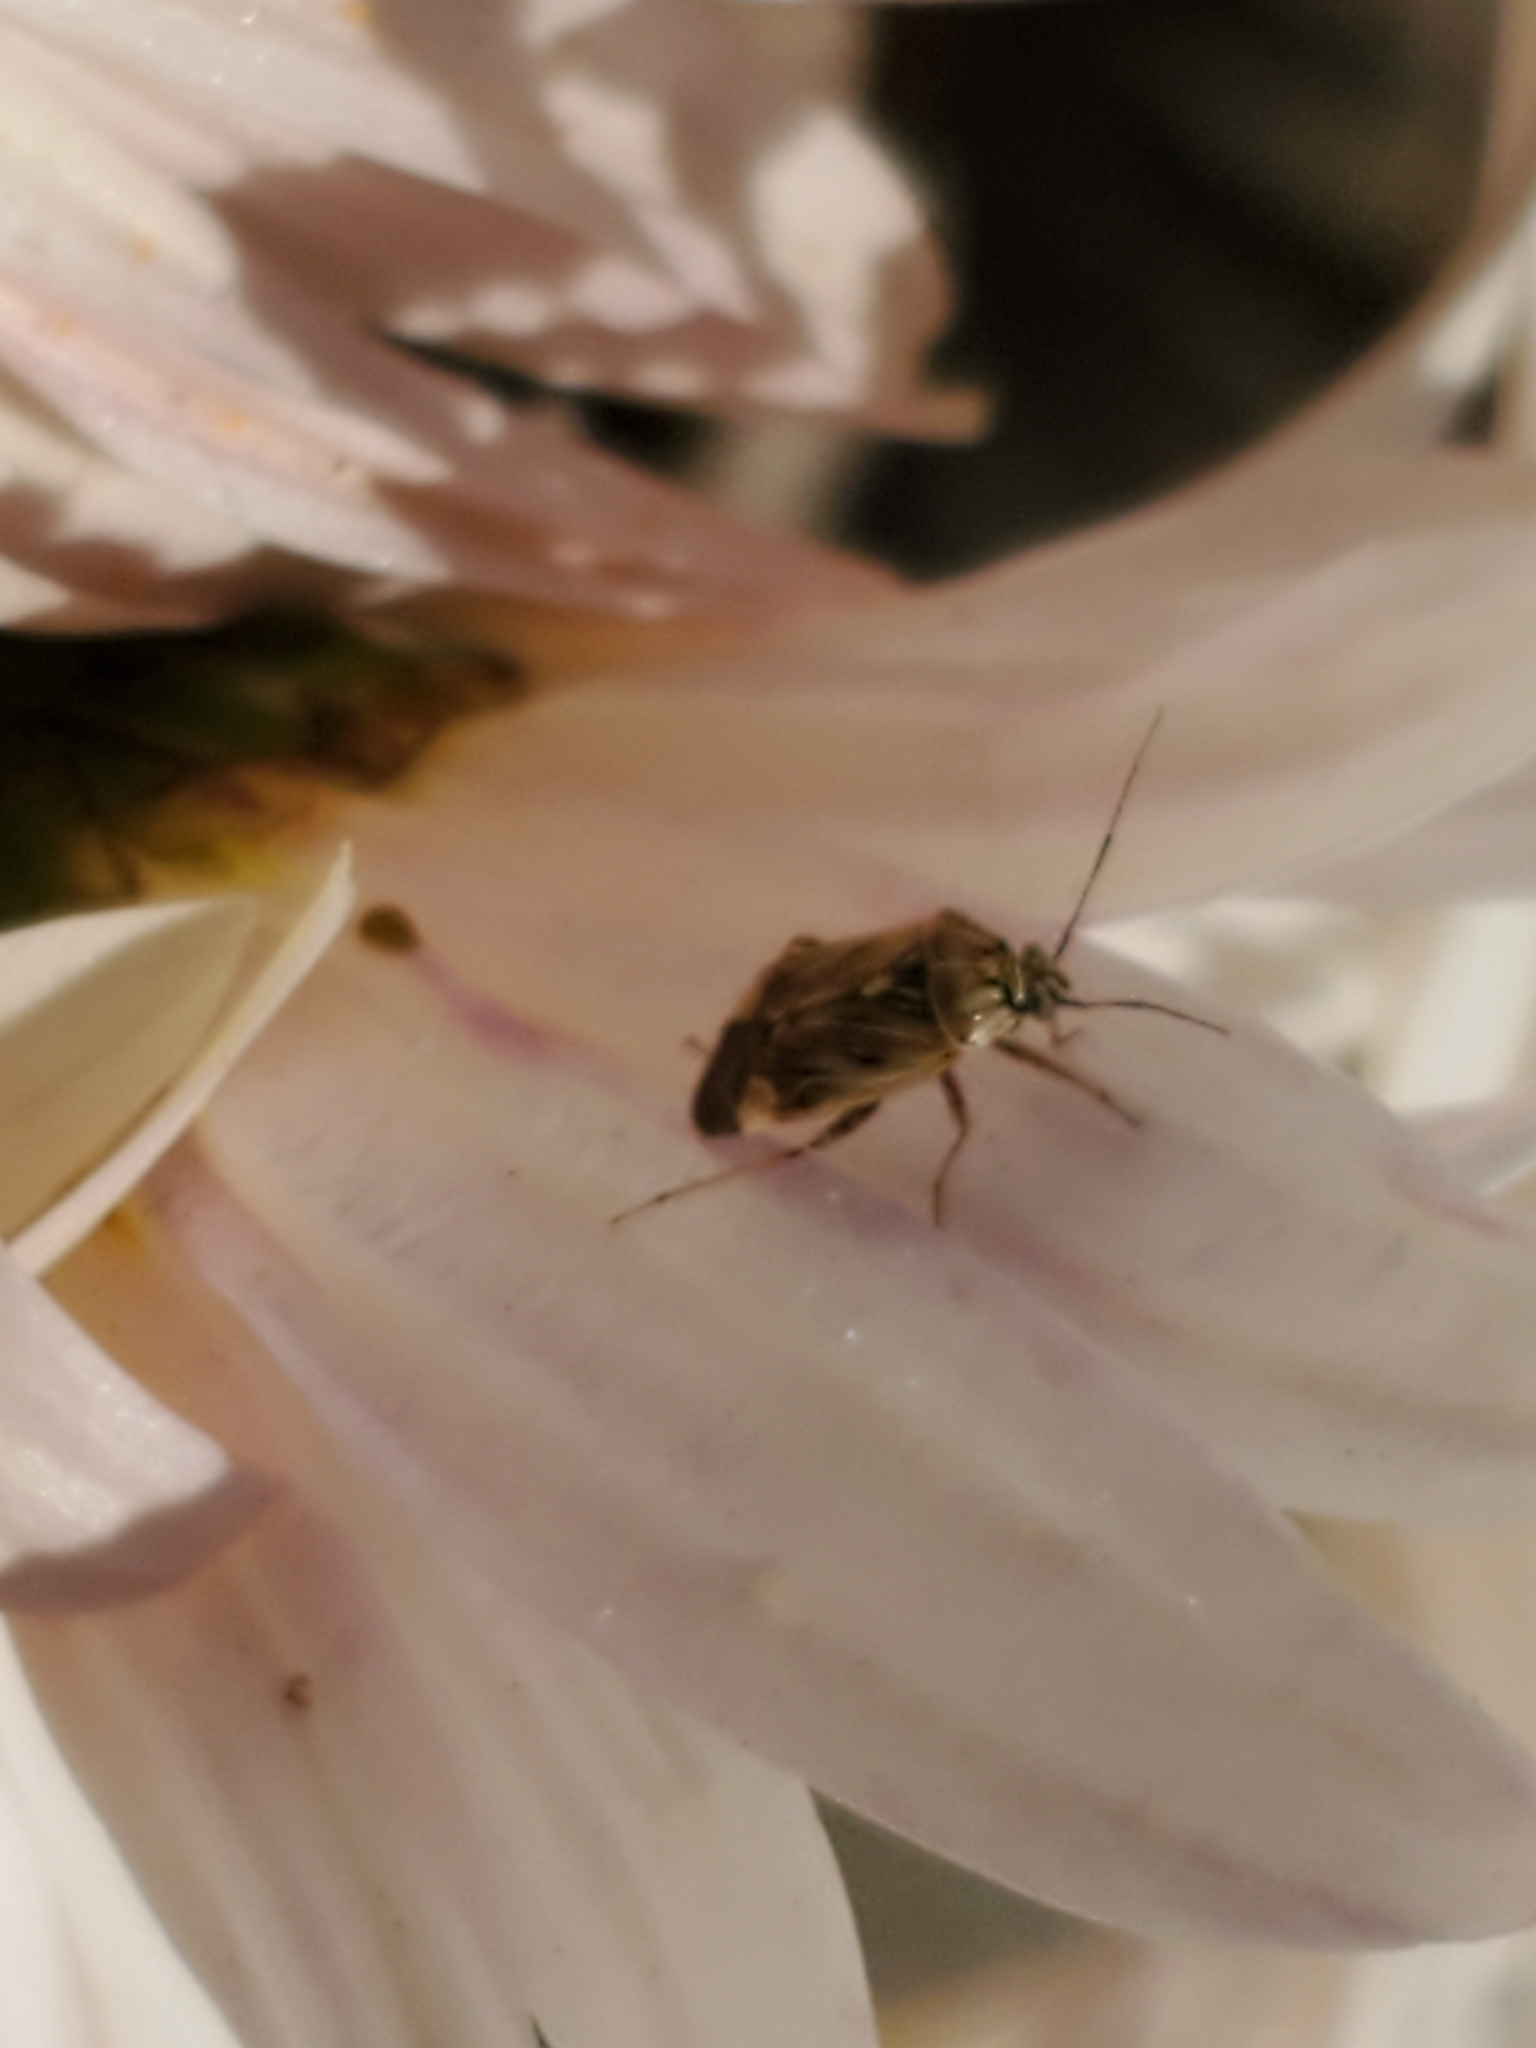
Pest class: lygus_bug